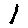
Label: 1